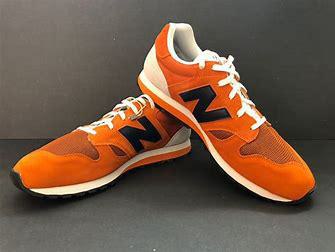
Brand: New
Model: Balance 520